DJ Uiagalelei

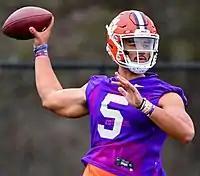
Uiaglelei with the Clemson Tigers

David John Uiagalelei (born April 17, 2001) is an American professional football quarterback for the Los Angeles Chargers of the National Football League (NFL). He played college football for the Clemson Tigers, Oregon State Beavers, and Florida State Seminoles. He signed with the Chargers as an undrafted free agent in 2025.